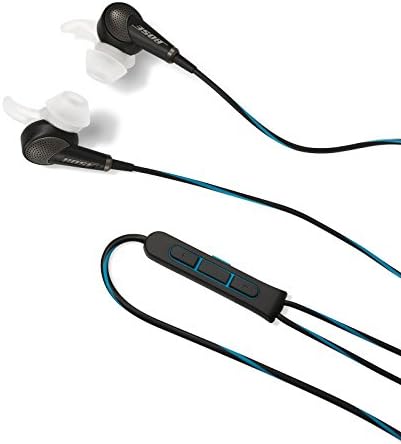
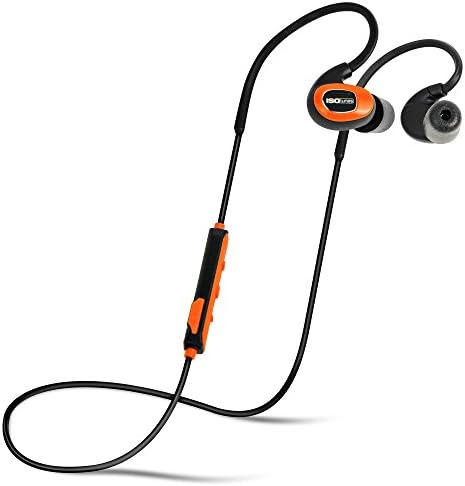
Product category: headphones
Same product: no